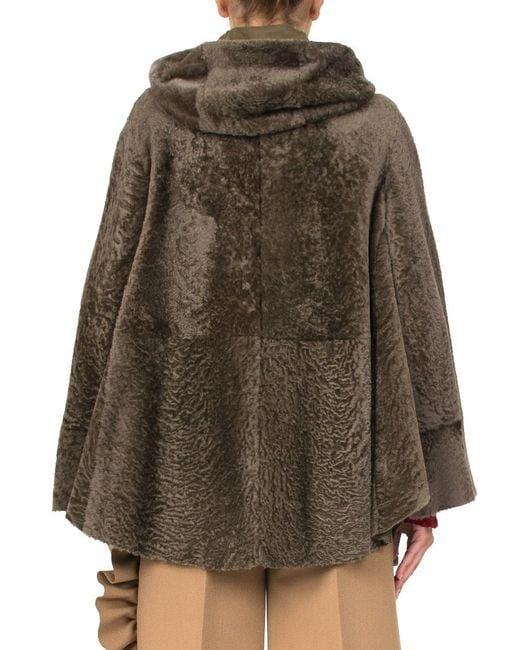
Pelzdesign braune Jacke für Frauen